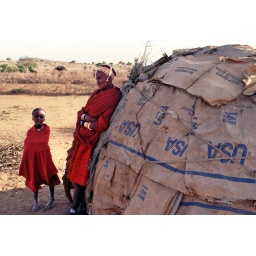
A woman with a child at her home in Korr, covered with paper from cardboard boxes with American maize.